The Canadian Conspiracy

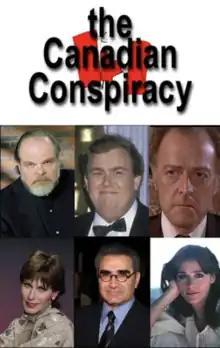

The Canadian Conspiracy is a 1986 CBC Television mockumentary, directed by Robert Boyd and co-written by Boyd, Mark Achbar and Mike Short. It parodies American Cold War propaganda films and tabloid journalism, using archival clips and interviews with notable Canadian entertainers to build a narrative that the Canadian government has for decades been training agents to infiltrate and take over the American entertainment industry for the purpose of subverting American culture in preparation for a Canadian invasion of the United States.